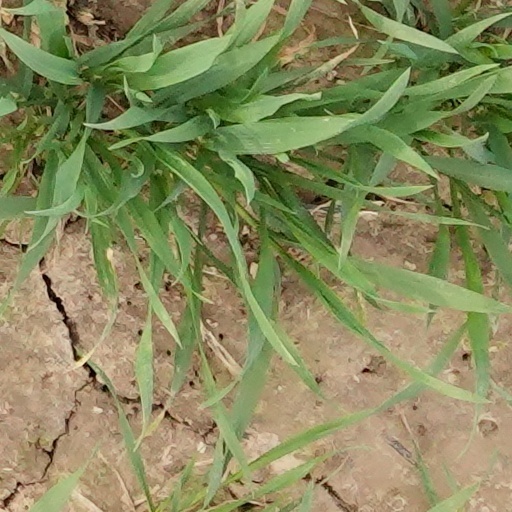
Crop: wheat